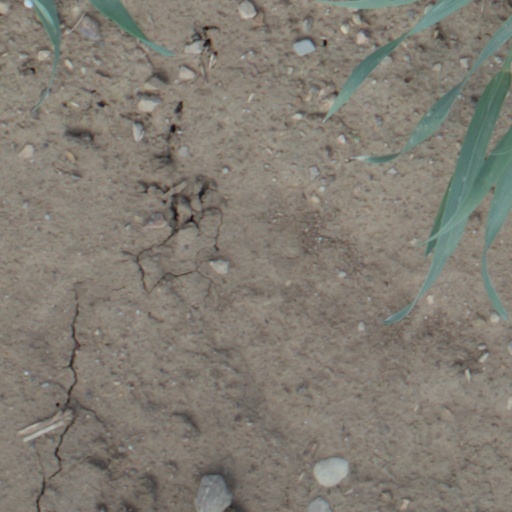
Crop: wheat